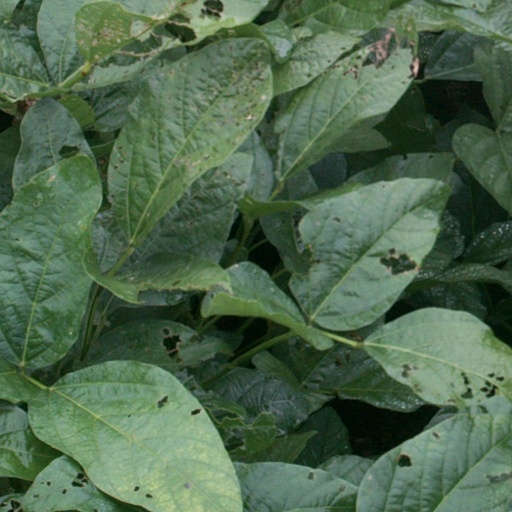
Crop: soybean